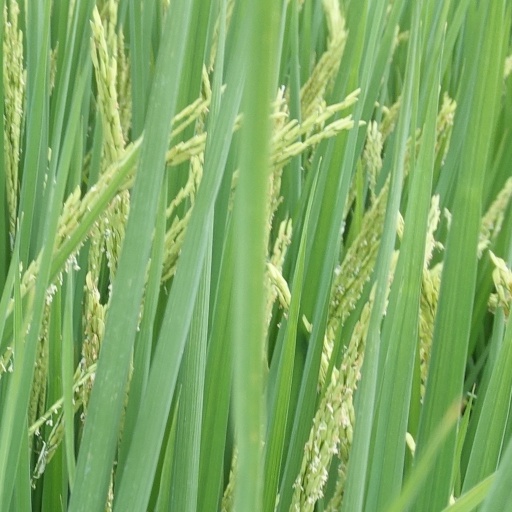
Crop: rice